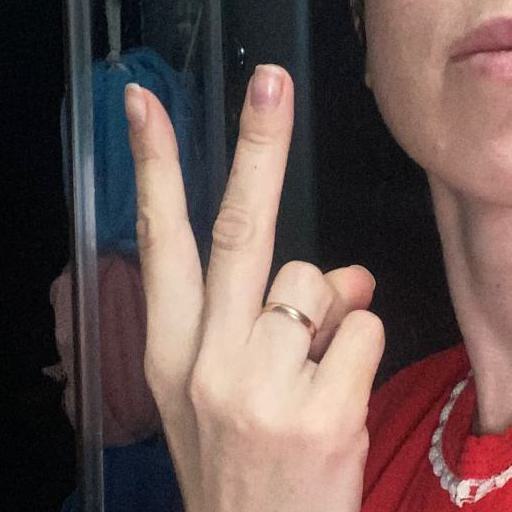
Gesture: peace_inverted